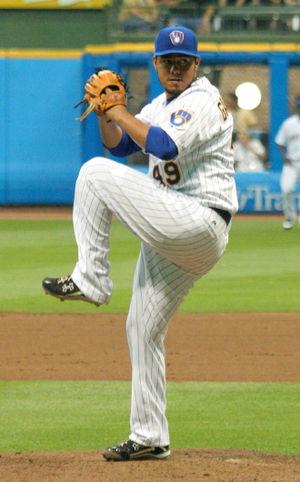
Yovani Gallardo est un lanceur droitier des Brewers de Milwaukee de la Ligue majeure de baseball.